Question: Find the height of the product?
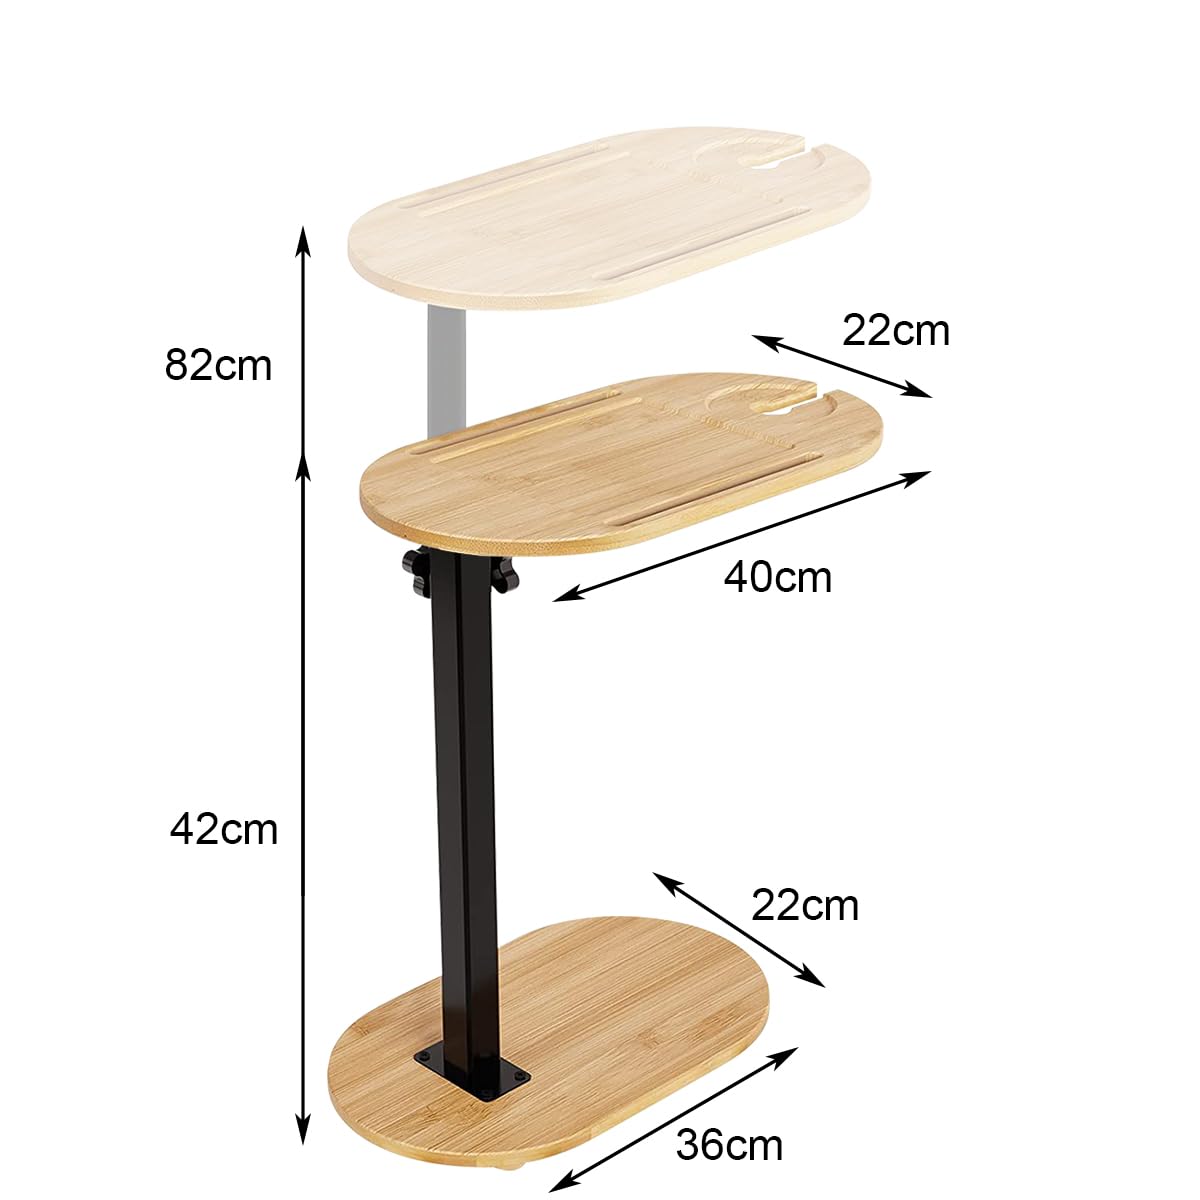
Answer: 42.0 centimetre